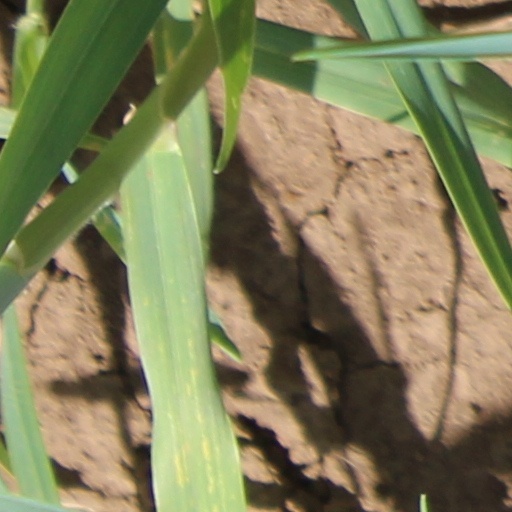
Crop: wheat